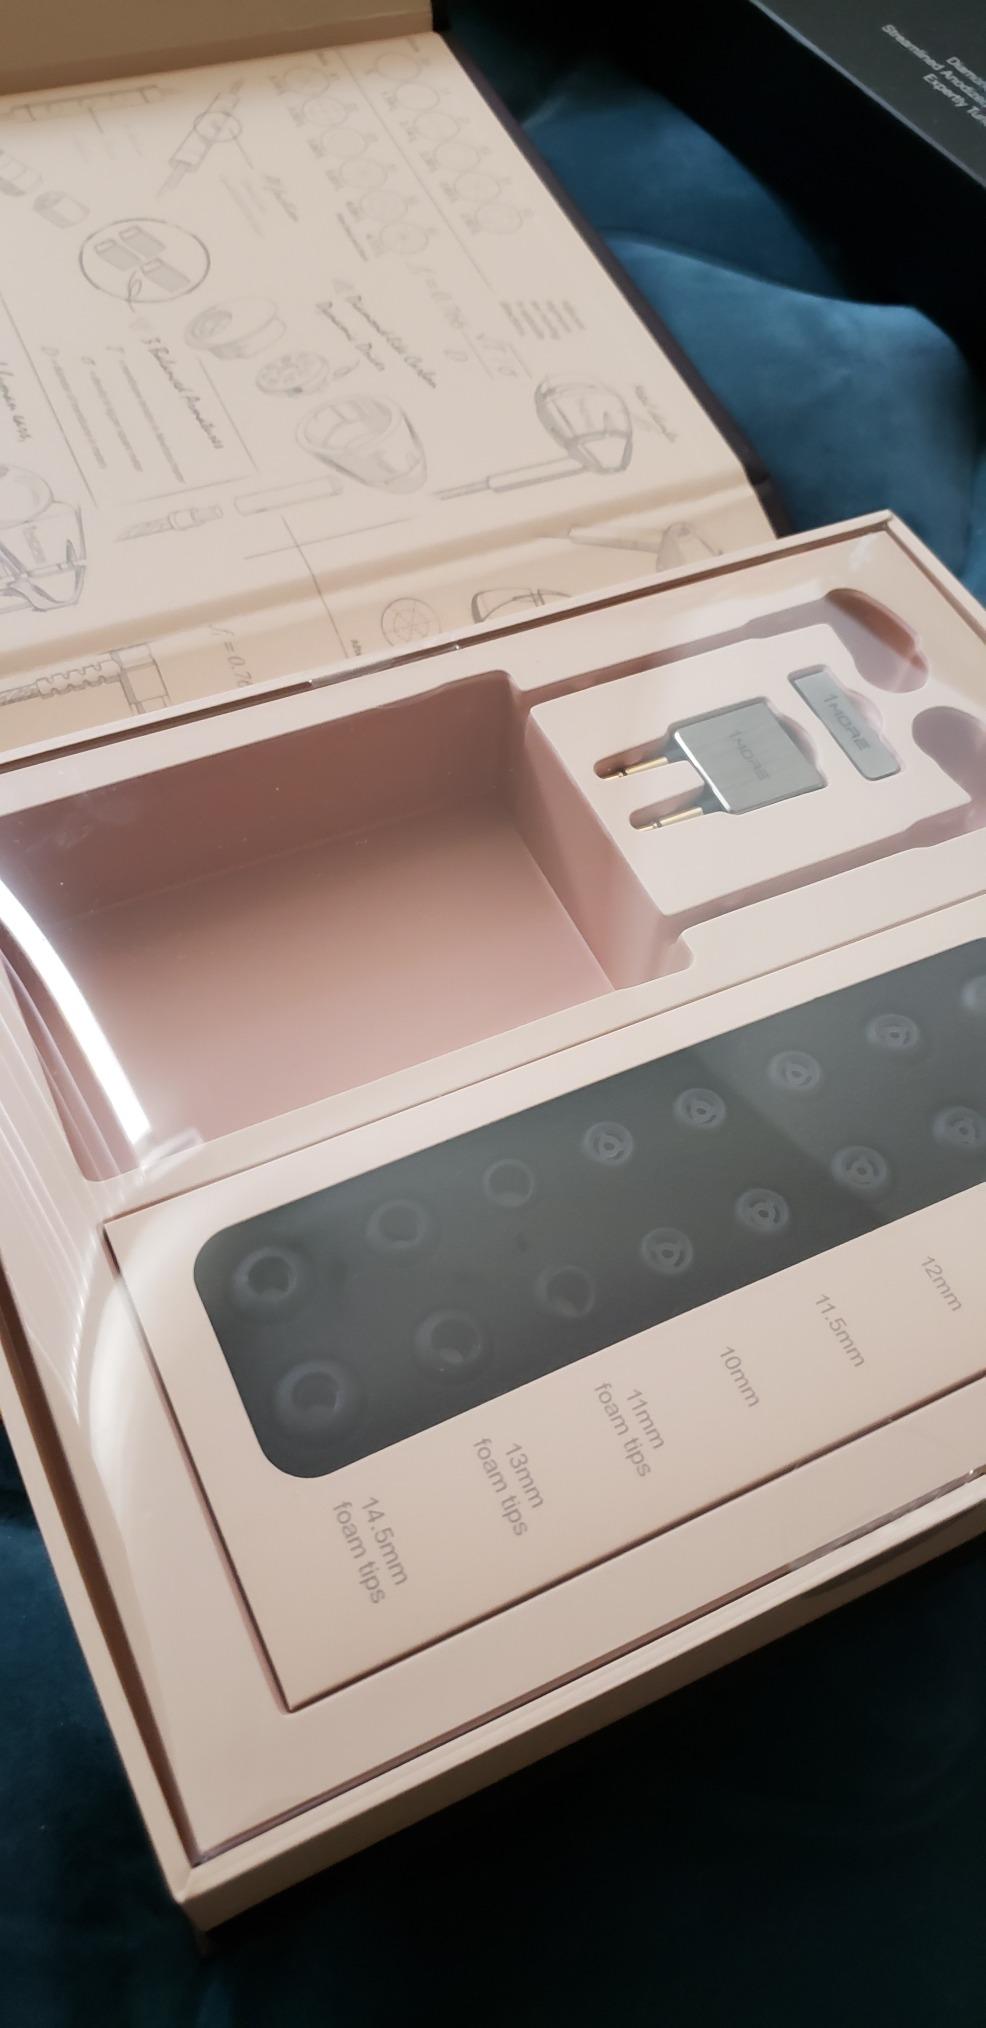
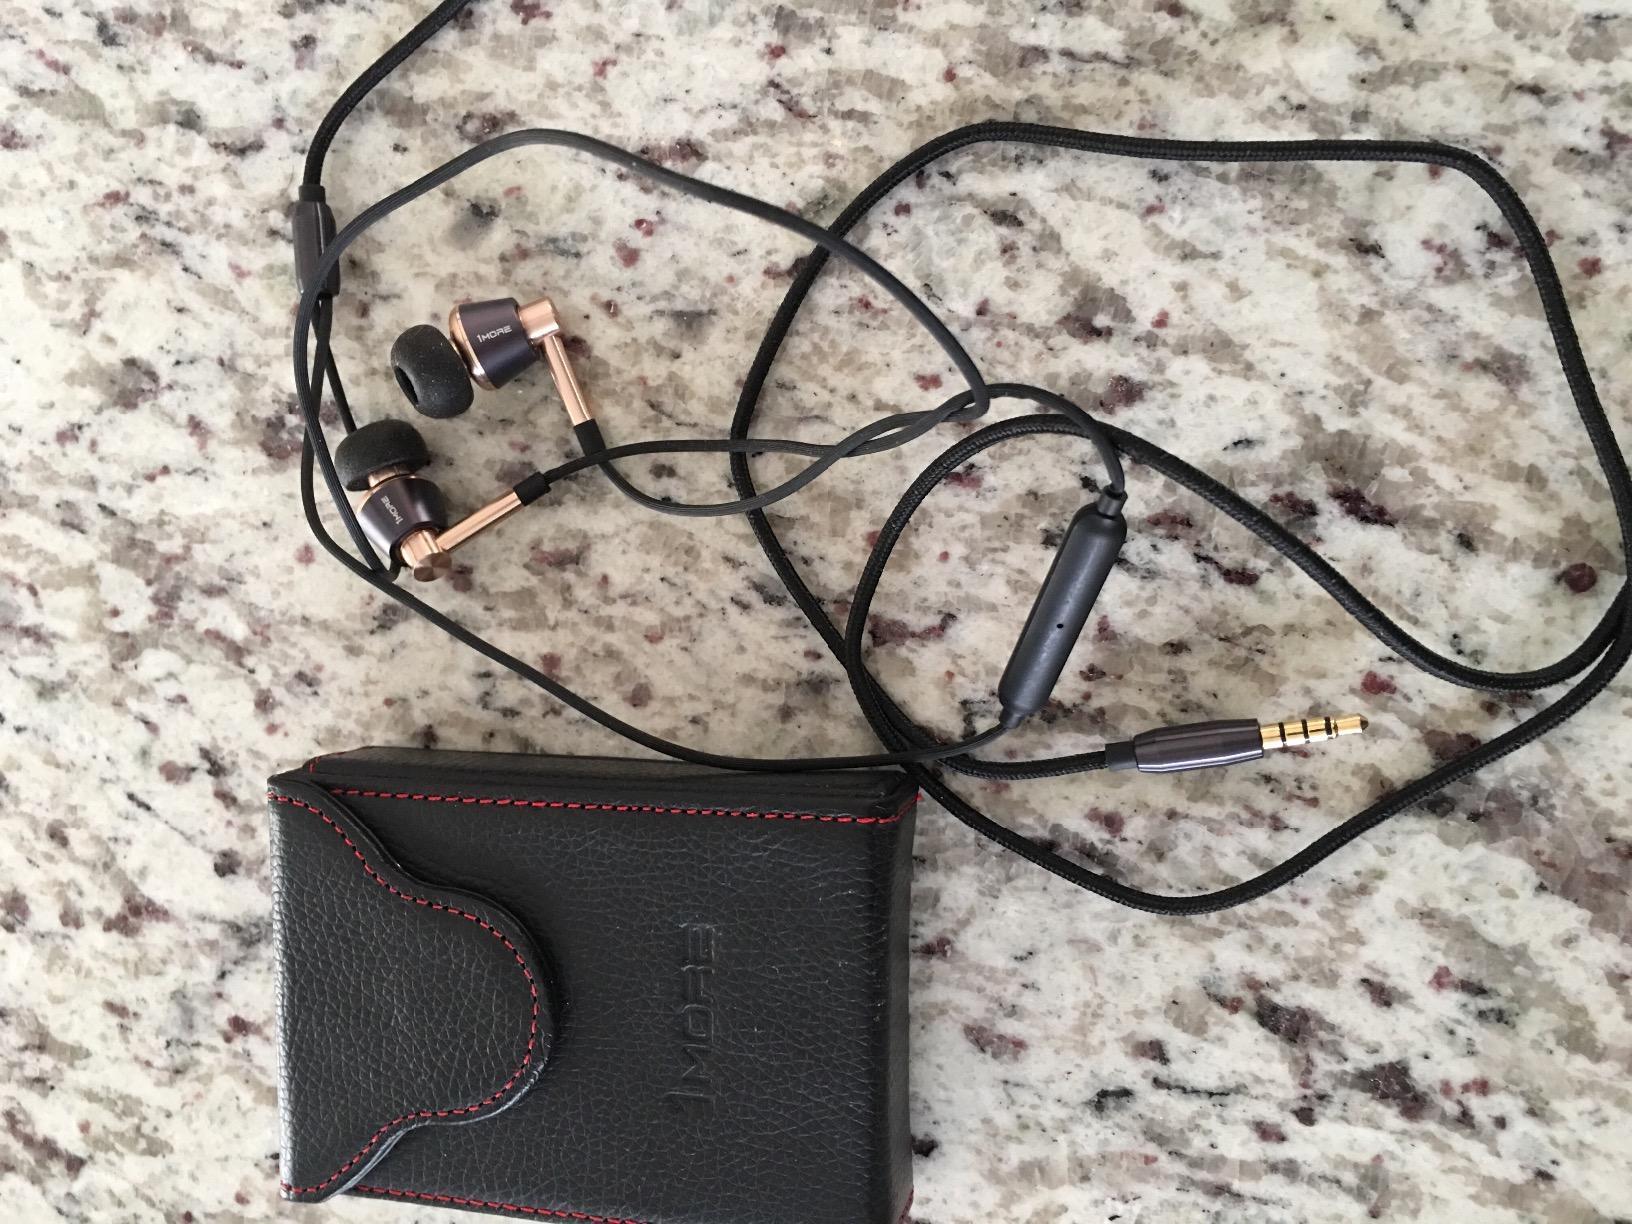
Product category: headphones
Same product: no